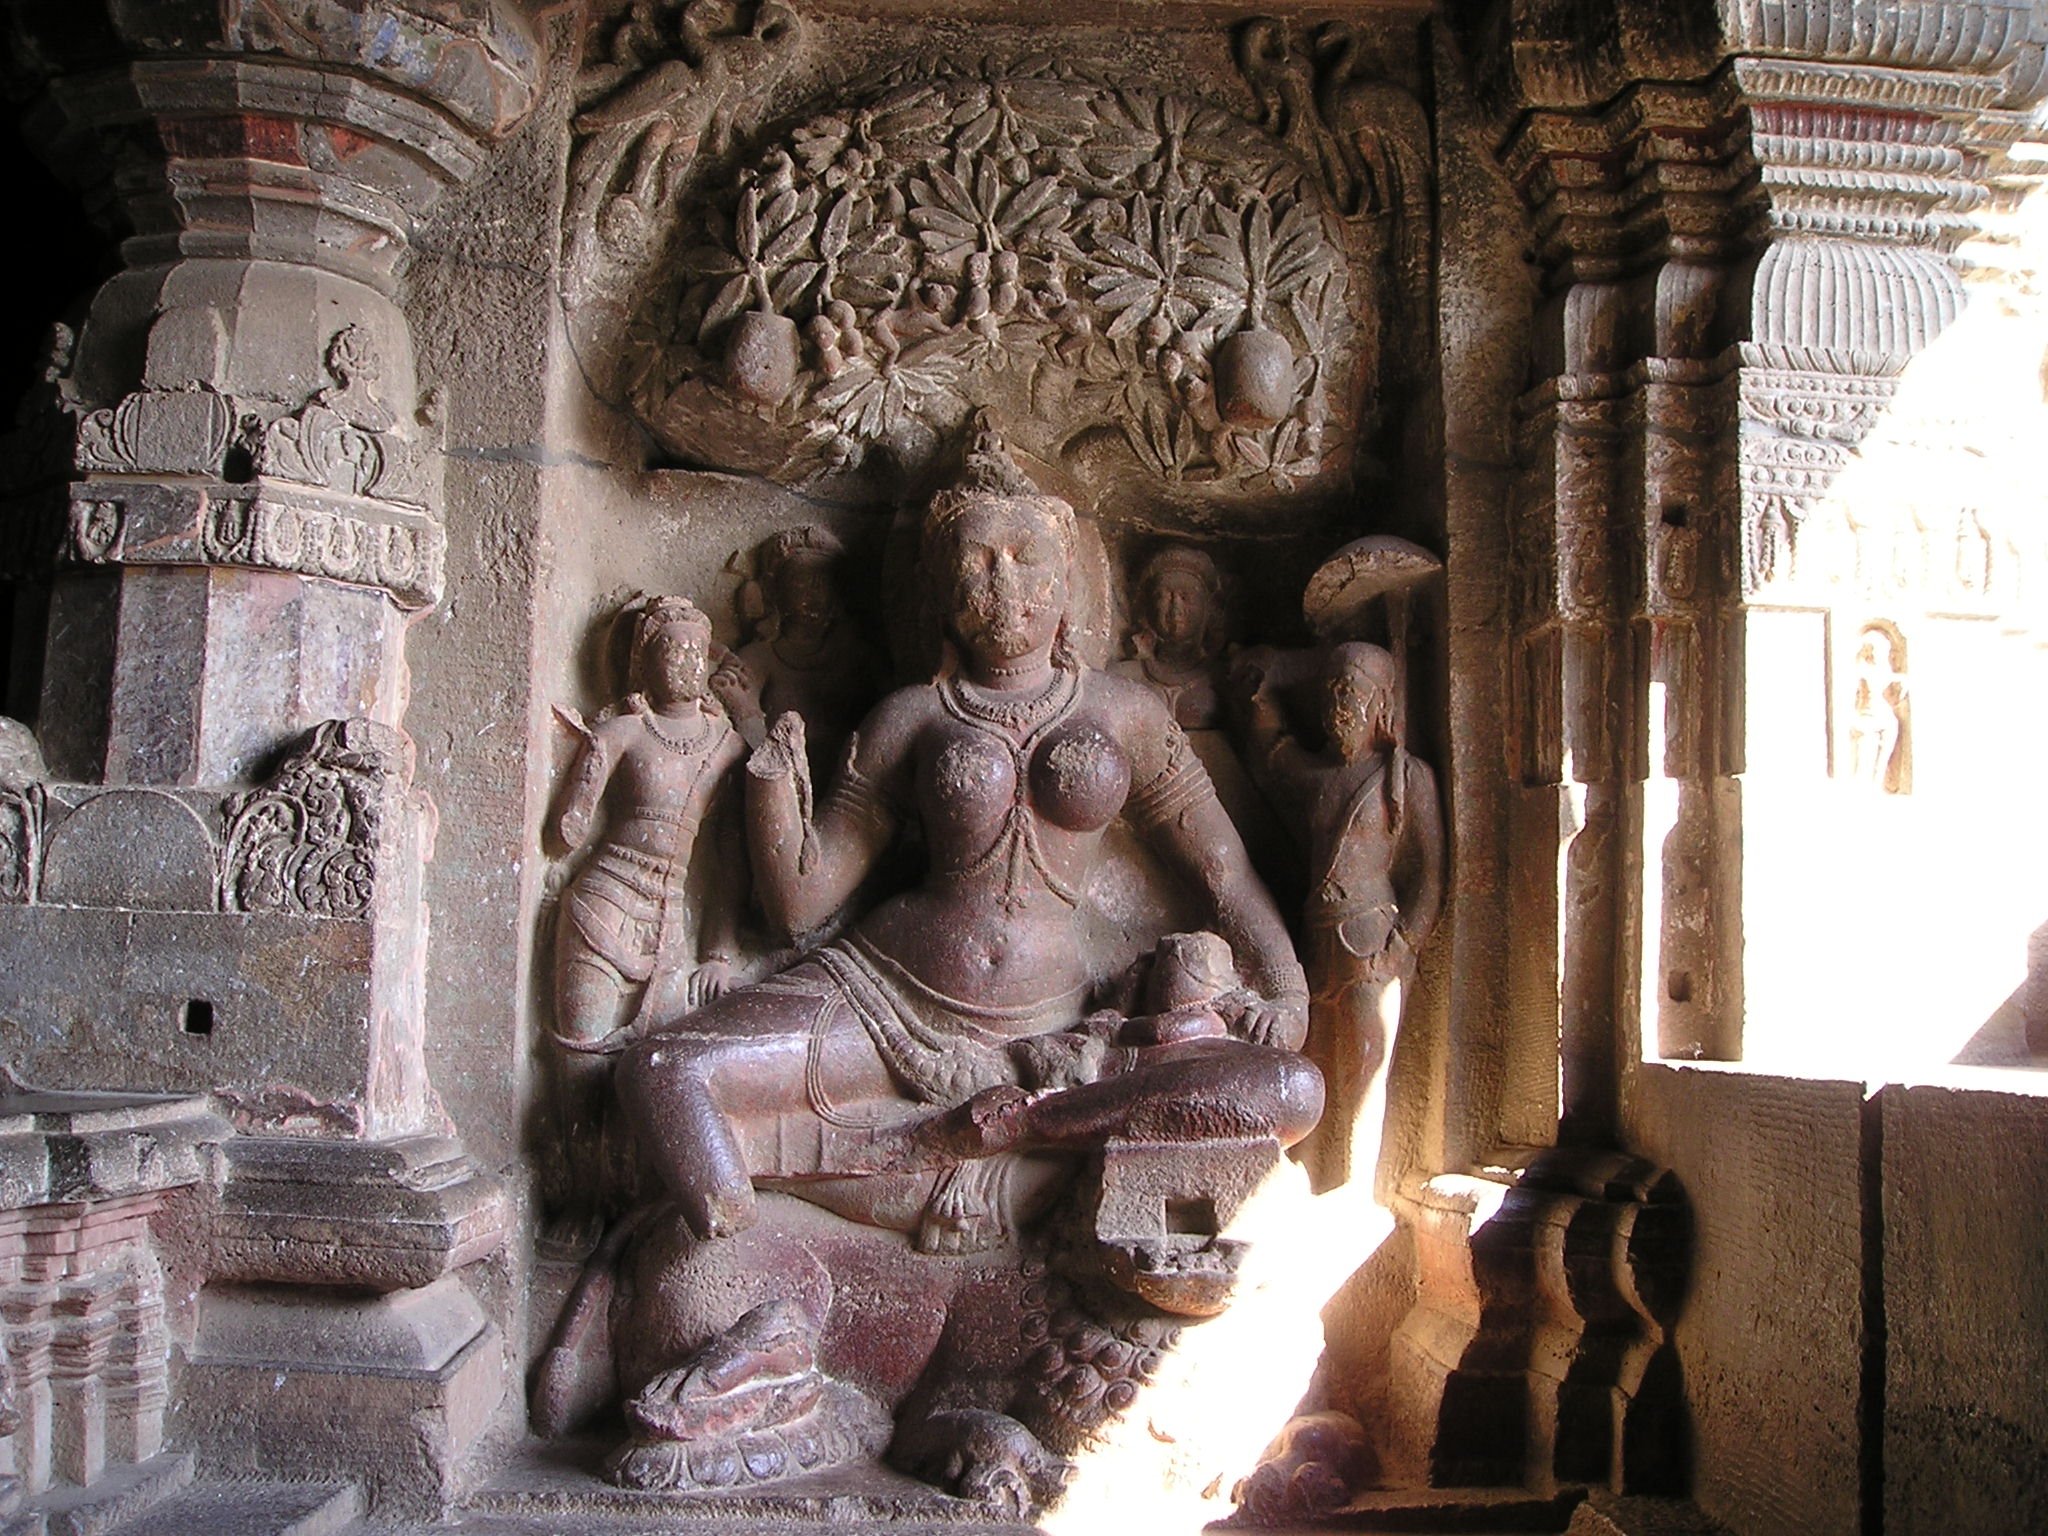
monument, statue, pray, sculpture, art, temple, shrine, buddha, worship, india, carving, mythology, hindu temple, ancient history